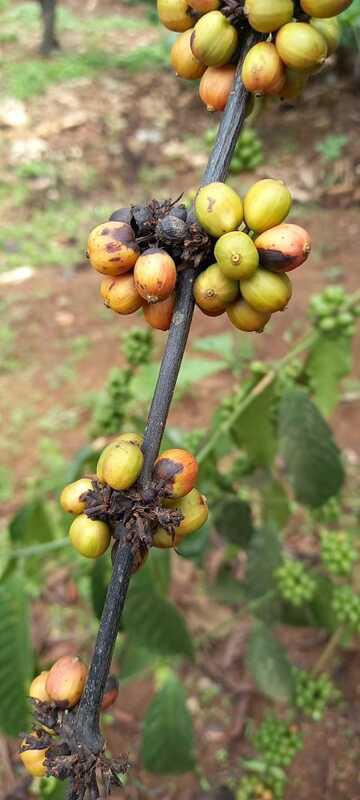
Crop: unknown
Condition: coffee_coffee_berry_blotch